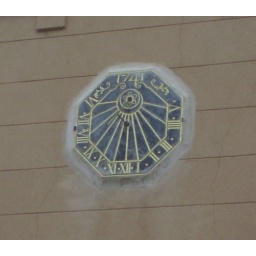
This sundial was put on the side of the castle wall in 1741. George had it restored.